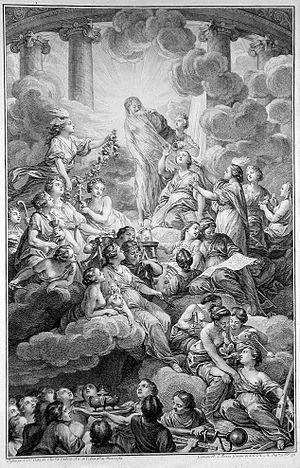
Le siècle des Lumières est un mouvement philosophique, littéraire et culturel que connaît l'Europe du XVIIIᵉ siècle et qui se propose de dépasser l'obscurantisme et de promouvoir les connaissances. Des philosophes et des intellectuels encouragent la science par l’échange intellectuel, s’opposant à la superstition, à l’intolérance et aux abus des Églises et des États. Le terme de « Lumières » a été consacré par l'usage pour rassembler la diversité des manifestations de cet ensemble d’objets, de courants, de pensées ou de sensibilités et d’acteurs historiques.
Bonaventure-Louis Prévost, né en 1733 à Paris et mort le 19 mars 1816 dans la même ville, est un graveur aquafortiste et buriniste français.
L’Encyclopédie ou Dictionnaire raisonné des sciences, des arts et des métiers est une encyclopédie française, éditée de 1751 à 1772 sous la direction de Denis Diderot et, partiellement, de Jean Le Rond d'Alembert.
Cet article présente une liste d'encyclopédies en français incluant la traduction d'encyclopédies publiées originellement en langue étrangère.